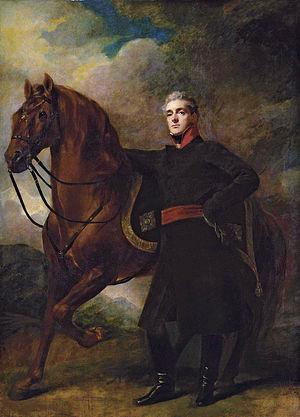
Napoléon dans son cabinet de travail est un tableau peint par Jacques Louis David en 1812 qui représente l'empereur Napoléon Iᵉʳ en uniforme dans son bureau des Tuileries. Ce portrait est une commande privée d'un noble écossais Lord Douglas, il est conservé à la National Gallery of Art, Washington, D.C. Une seconde version fut peinte par David qui diffère par la couleur verte de l'uniforme, celui des chasseurs à cheval. Cette dernière faisait partie de l'ancienne collection du Prince Napoléon. Elle est conservée depuis 1979 au château de Versailles.